Portuguese Brazilians

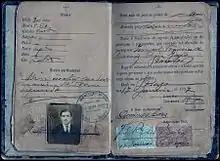
Passport of a Portuguese immigrant from the district of Braga, Portugal.

The typical Portuguese immigrant in Brazil was a single man. As an example, in the records of the community of Inhaúma, in the countryside of the state of Rio de Janeiro, from 1807 to 1841, the Portuguese-born population comprised approximately 15% of the population, of whom 90% were males. Inhaúma was not unique: this trend had lasted since the beginning of colonization. In 1872, the Consul general of Rio de Janeiro reported: "(...)49,610 (Portuguese) arrivals in the past ten years by sailing ships, major, male, 35,740 and, female, 4,280; of these, 13,240 married and 22,500 unmarried; minor, 9,590, as a family, 920(...)"